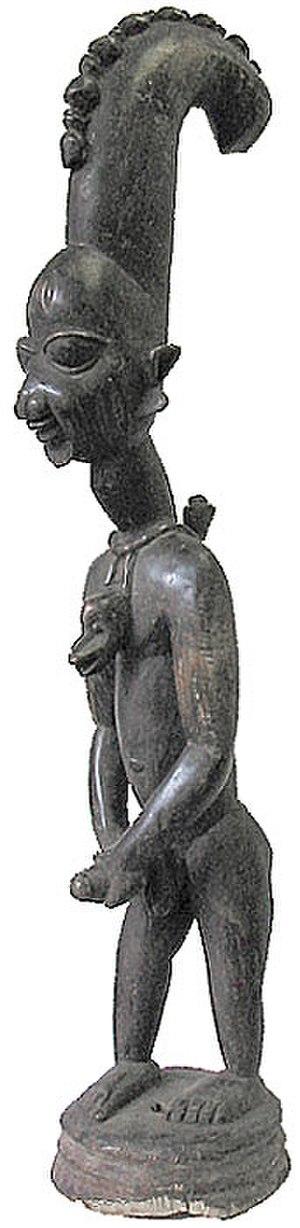
Les Yorubas ou Yoroubas sont un grand groupe ethnique d'Afrique, surtout présent au Nigeria, sur la rive droite du fleuve Niger, mais également au Bénin, au Ghana, au Togo, au Burkina Faso et en Côte d'Ivoire où ils sont appelés Anango.
Les orishas, ou orixás, sont des divinités afro-américaines originaires d'Afrique, et plus précisément des traditions religieuses yoruba. On les retrouve dans plusieurs pays africains ainsi que dans de nombreux pays américains, où ils ont été introduits par la traite des Noirs, qui a frappé les populations yoruba de façon particulièrement lourde. Ils sont vénérés en Afrique, en particulier au Nigéria et au Bénin. Dans les Amériques, on les rencontre surtout dans le candomblé brésilien, sous le nom d'orixás. Ils sont également les divinités de la santeria des Caraïbes. Les orishas sont proches des vodun du Dahomey, que l'on retrouve dans le vaudou.
Le candomblé est une des religions afro-brésiliennes pratiquées au Brésil, mais également dans les pays voisins tels que l'Uruguay, le Paraguay, l'Argentine ou encore le Venezuela. Mélange de catholicisme, de rites indigènes et de croyances africaines, cette religion consiste en un culte des orixás, les dieux du candomblé d'origine totémique et familiale, chacun associé à un élément naturel. Fondé sur la croyance en l'existence d'une âme propre à la nature, le candomblé a été introduit au Brésil par les esclaves issus de la traite des Noirs entre 1549 et 1888.